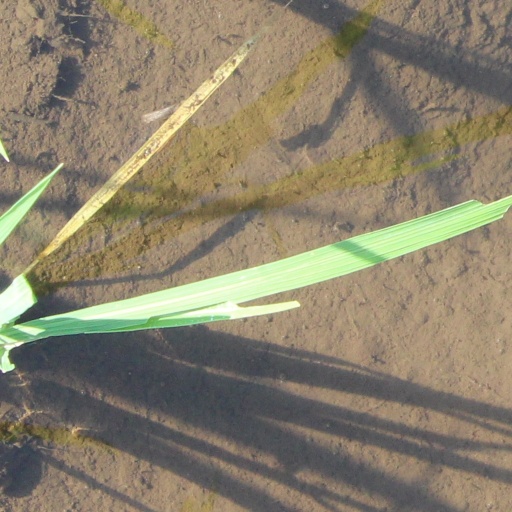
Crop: rice